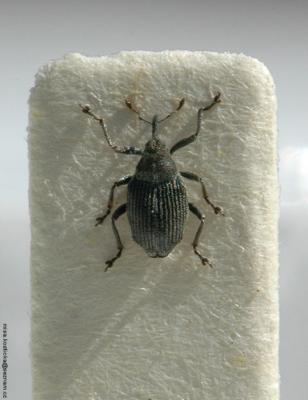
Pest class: Cabbage_seedpod_weevil